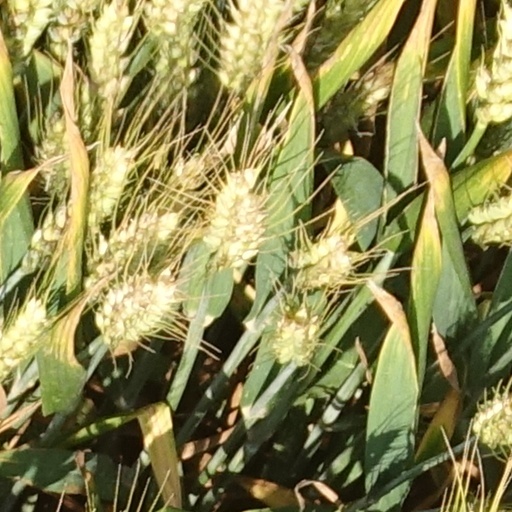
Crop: wheat